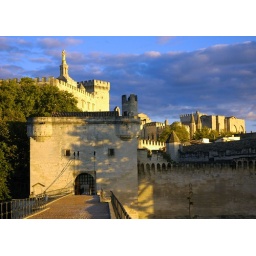
We happened to be standing on the Benezet Bridge at sunset - Avignon was bathed in golden light.